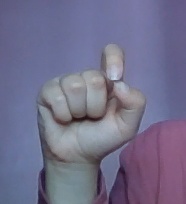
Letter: fa